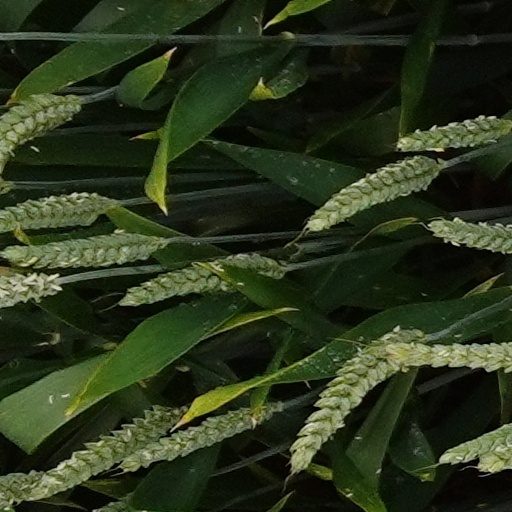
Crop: wheat